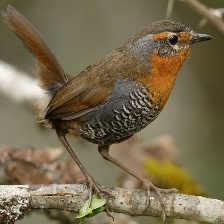
Species: CHUCAO TAPACULO
Scientific name: SCELORCHILUS RUBECULA